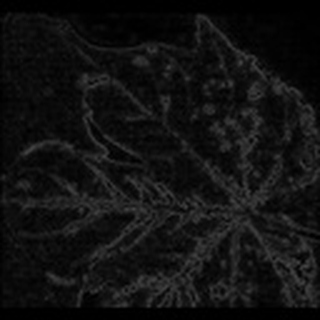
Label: cotton_bacterial_blight